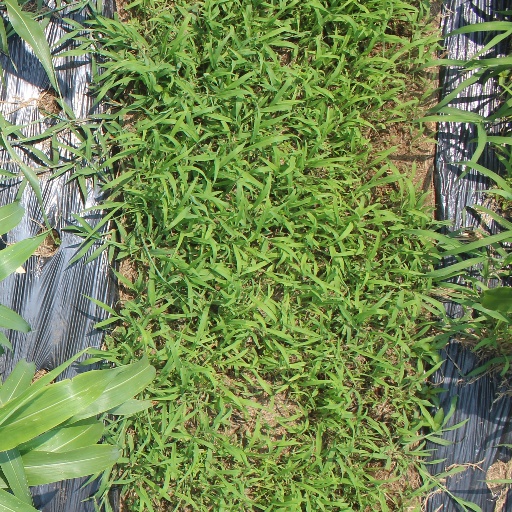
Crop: sorghum